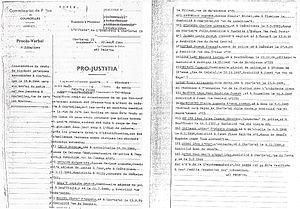
Pierre Harmignie, né le 4 avril 1885 à Mons était un prêtre catholique, curé doyen de Charleroi en Belgique. Victime, avec dix-huit autres otages, de représailles rexistes commanditées, il fut assassiné le 18 août 1944 à Courcelles.
La tuerie de Courcelles ou tuerie du Rognac est l'exécution sommaire par des rexistes de dix-neuf civils, le 18 août 1944 au matin, en représailles de l'assassinat par la Résistance du bourgmestre rexiste du Grand Charleroi, Oswald Englebin.